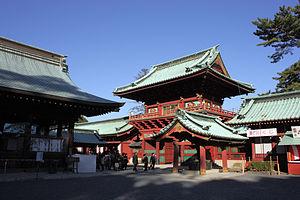
Shizuoka Sengen-jinja est le nom collectif d'un groupe de trois sanctuaires shinto formant une association religieuse unique, situés au mont Shizuhata dans l'arrondissement d'Aoi-ku à Shizuoka, au Japon. Ces sanctuaires sont le Kambe-jinja, le Sengen-jinja et l'Ohtoshimioya-jinja.